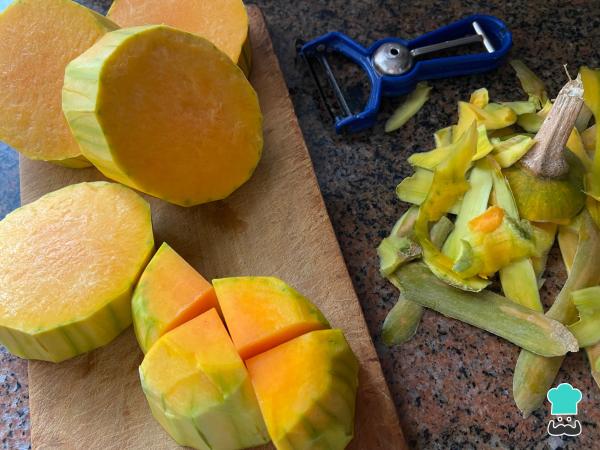
Para empezar con la receta de canastitas de calabaza, primero pela y corta la calabaza en cubos. Recomendamos que uses un pela papa para quitar la cáscara sin desperdiciar parte del vegetal, como bien ocurre cuando la pelamos con una cuchilla.